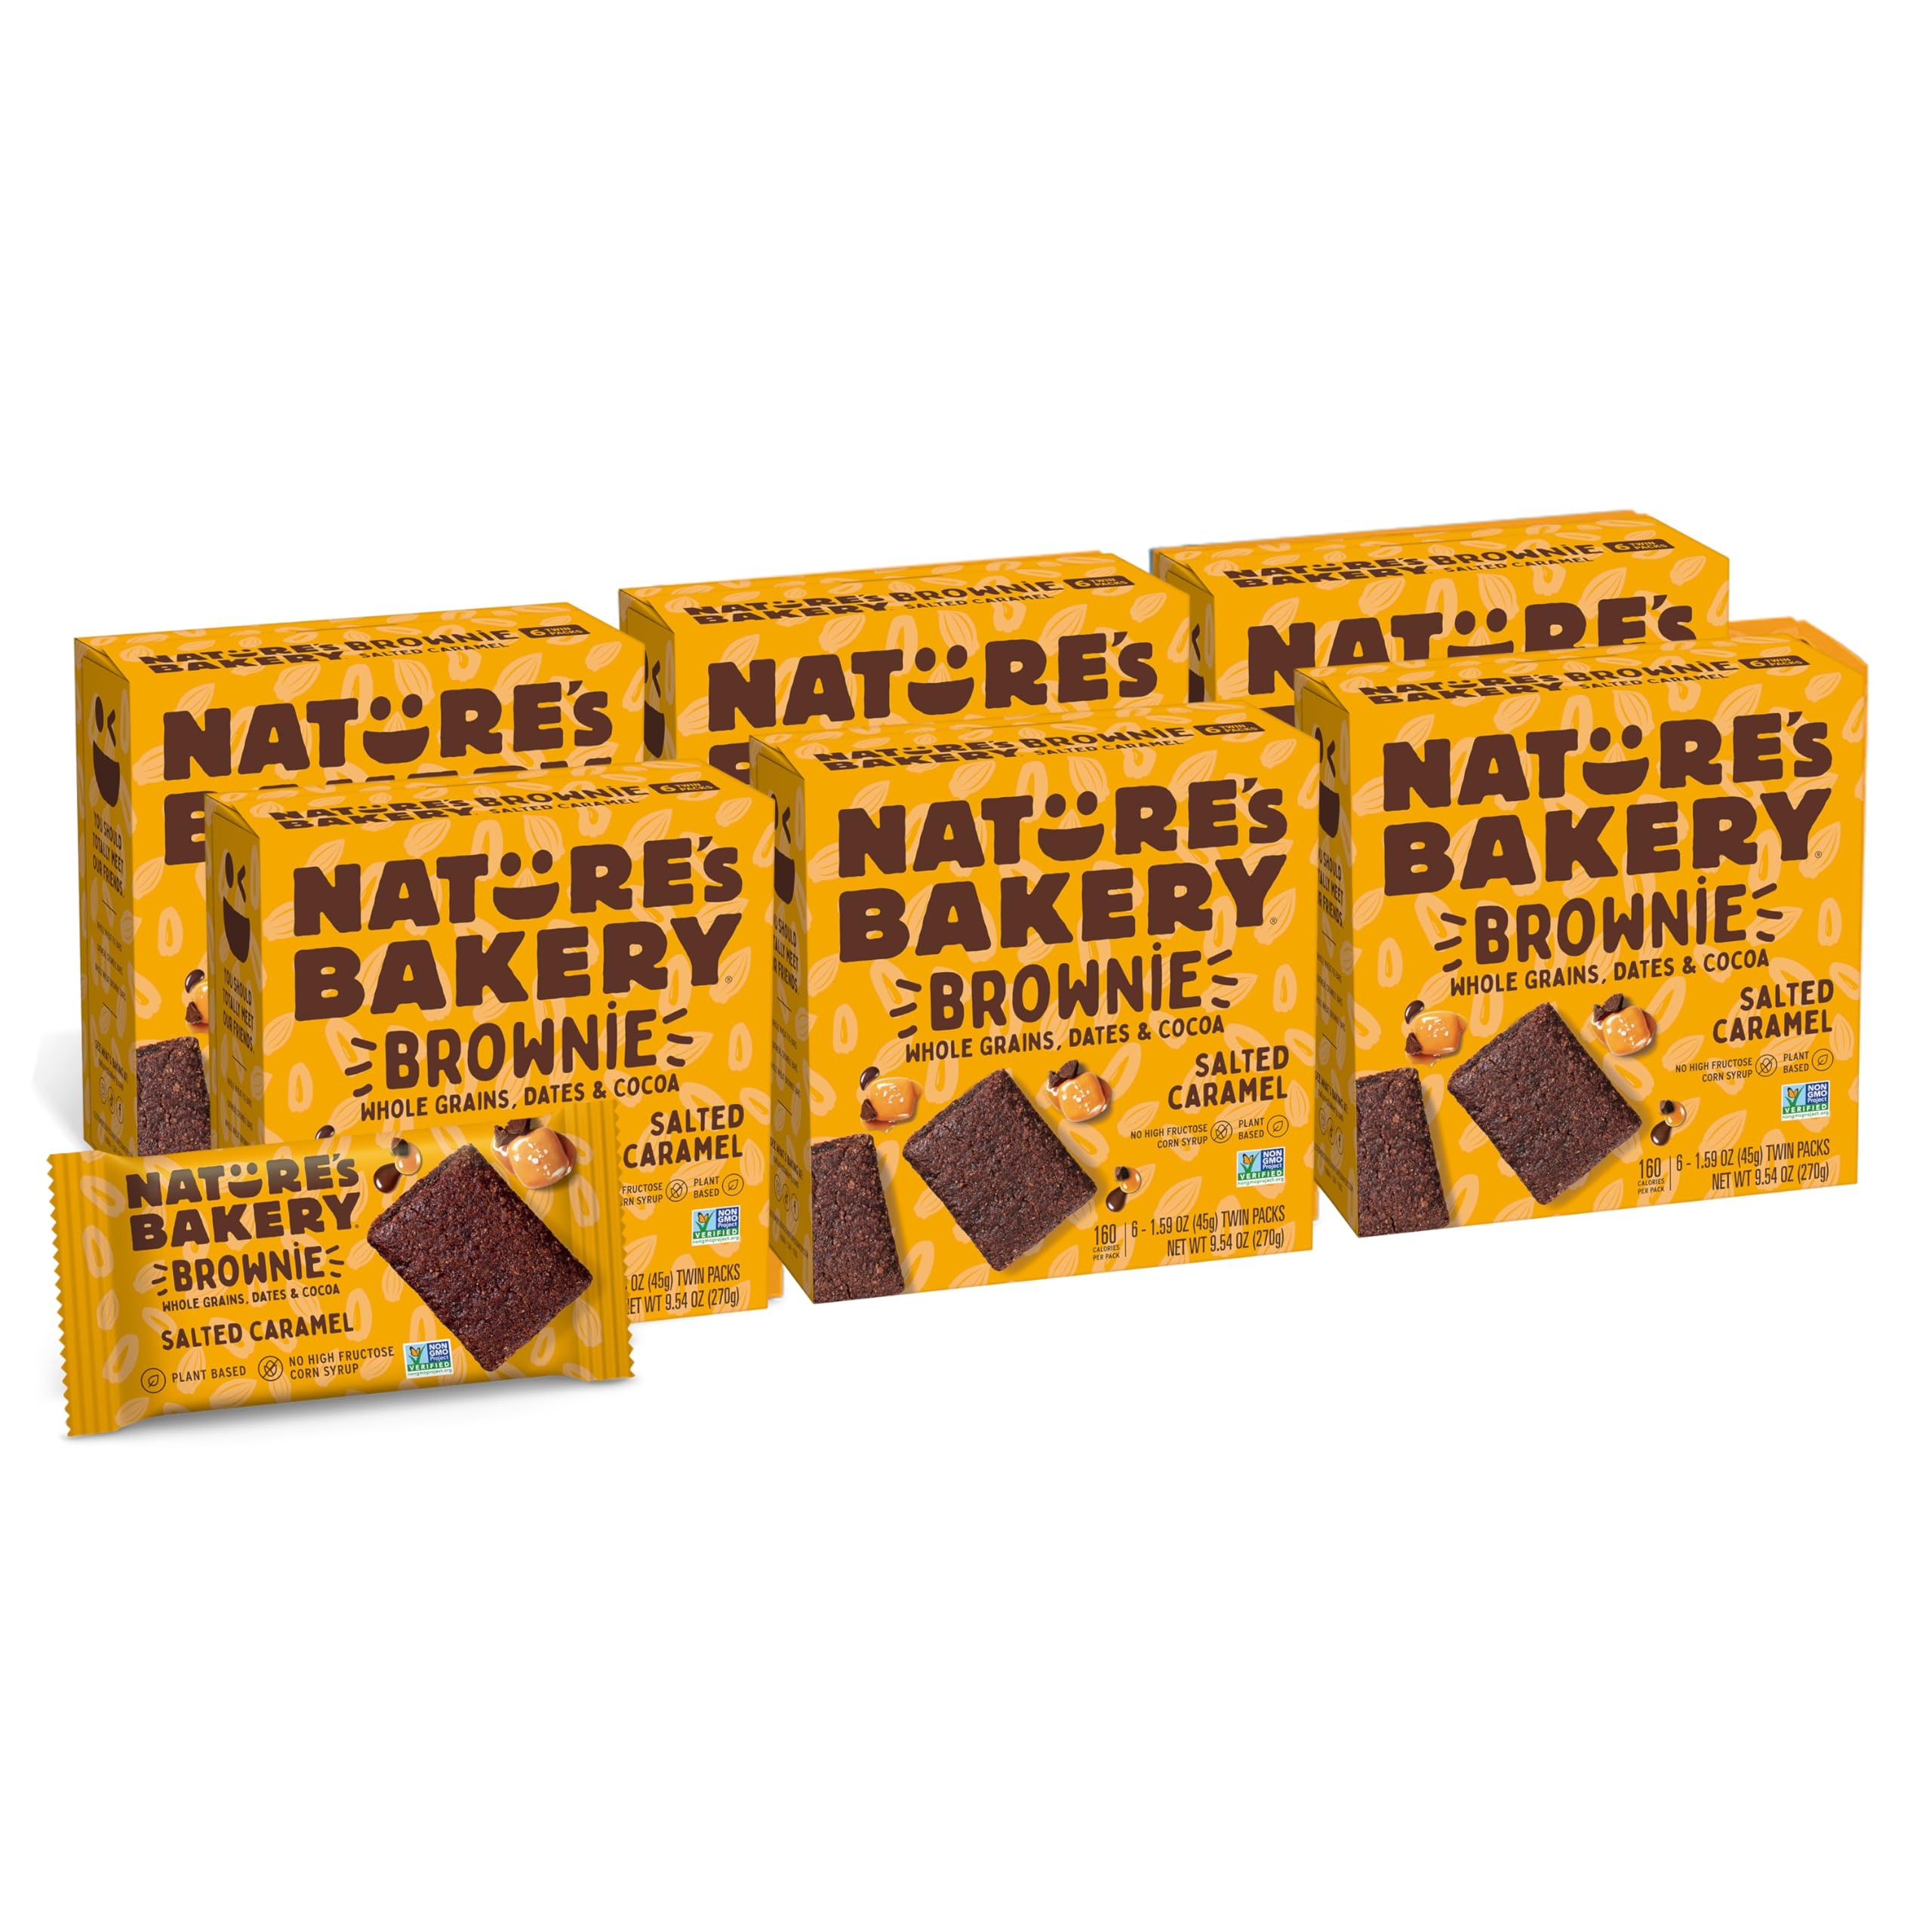
Item Name: Nature's Bakery Salted Caramel Brownie Bars, Whole Grains, Plant Based, Dairy Free, 9.54 Ounces (Pack Of 6)
Bullet Point: Nature's Bakery Salted Caramel Brownie Bars, Whole Grains, Plant Based, Dairy Free, 9.54 Ounces (Pack Of 6)
Value: 57.24
Unit: Ounce

Price: 13.94